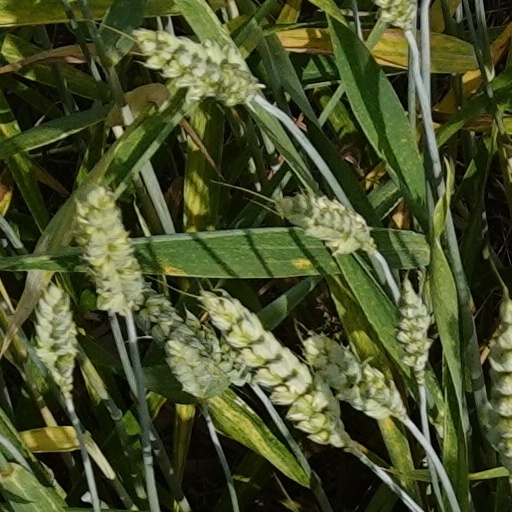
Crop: wheat